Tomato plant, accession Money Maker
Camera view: vertical (180 deg); turntable rotation: 120 degrees
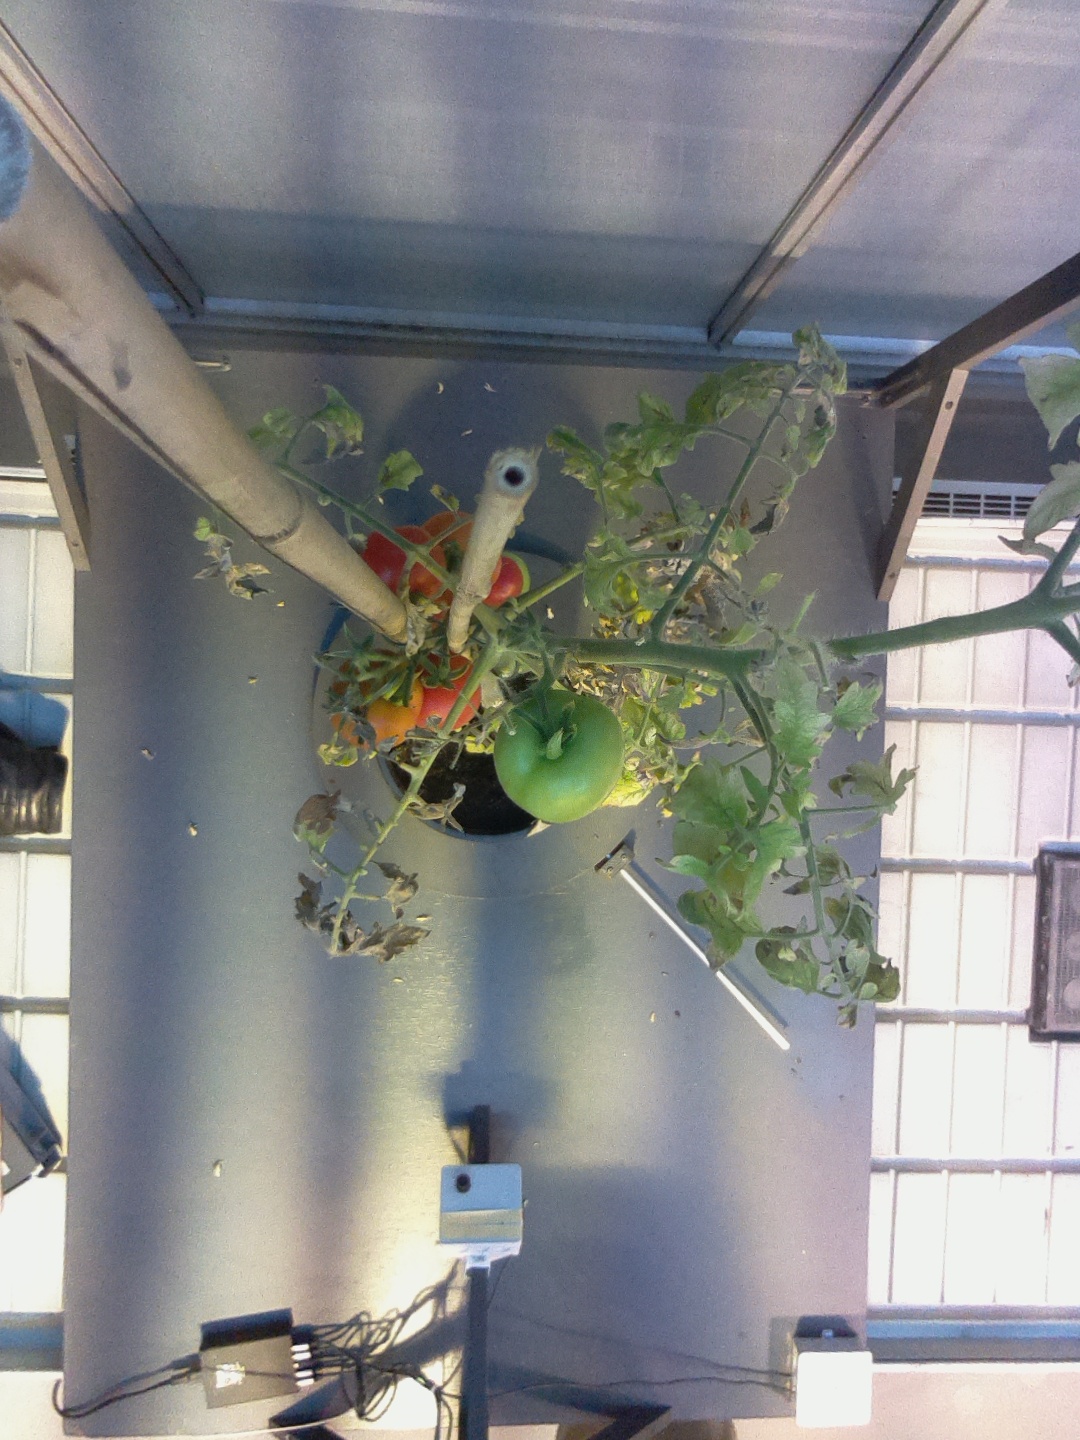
BBCH growth stage 89: 90%-100% of fruits show typical fully ripe color